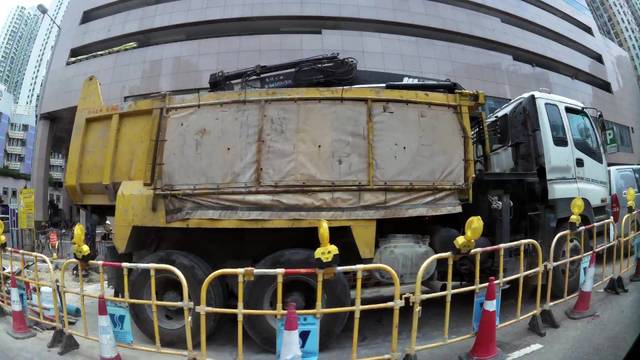
Region: China
Coordinates: 22.337, 114.153